Tapout (TV series)

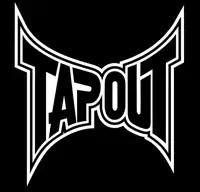
"Tapout" title card

Tapout is an American reality television series that focuses on the world of mixed martial arts. The series premiered on Versus on June 3, 2007, before moving to its regular Wednesday night timeslot beginning June 6. The series follows Charles Lewis, Jr. - "Mask", Dan Caldwell - "Punkass", and Tim Katz "SkySkrape" of the Tapout clothing and gear line, as they travel around the country in search of promising MMA fighters to develop and possibly sponsor. Each episode follows the training and development of one fighter, culminating in a fight at a professional MMA event.